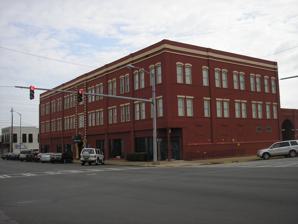
Building: St. Nicholas Hotel (Albany, Georgia)
Country: United States of America
Year built: 1908
United States historic place St. Nicholas Hotel U.S. National Register of Historic Places Location 141 Flint Ave., 300-310 Washington St., Albany, Georgia Coordinates 31°34′49″N 84°09′05″W / 31.58021°N 84.15133°W / 31.58021; -84.15133 ( St. Nicholas Hotel ) Area less than one acre Built 1908 Architect Bruce & Everett Architectural style Early Commercial NRHP reference No. 91001851 Added to NRHP December 19, 1991 The St. Nicholas Hotel in Albany, Georgia , at 141 Flint Ave. or 300-310 Washington St., was built in 1908.  It was listed on the National Register of Historic Places in 1991. It was designed by architects Bruce & Everett (a partnership of Alexander C. Bruce and Alexander F. N. Everett ) in Early Commercial style.  It has also been known as the Lee Hotel . It originally had a canopy at the front, but this was lost in a tornado on February 10, 1940, and not replaced.  The hotel was severely damaged in the tornado, was rebuilt and reopened in 1941 as the Lee Hotel . It was the birthplace of bandleader Harry James in 1916. References